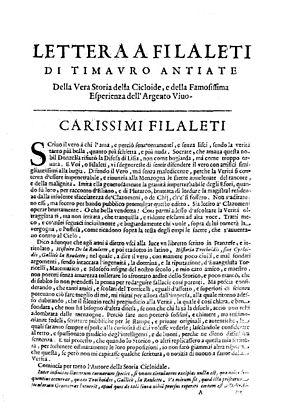
Carlo Roberto Dati est un noble florentin, philologue et scientifique florentin, secrétaire de l'Accademia della Crusca, disciple de Galilée qui a connu dans sa jeunesse Evangelista Torricelli, né à Florence le 12 octobre 1619, et mort dans la même ville le 1ᵉʳ décembre 1675.